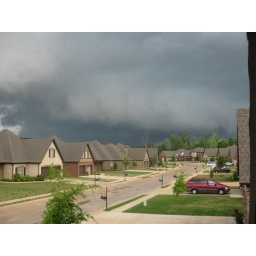
Pics of wall cloud in Maylene looking toward the north